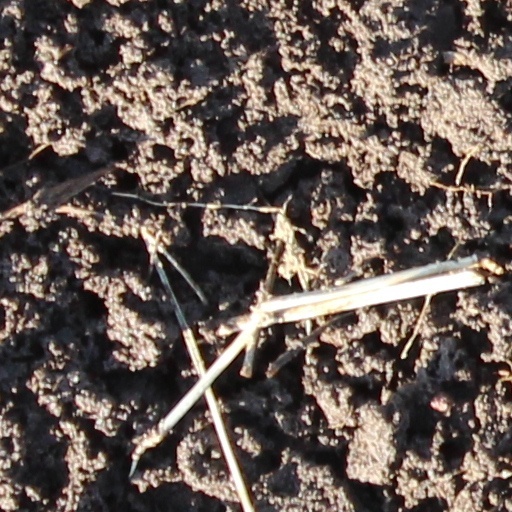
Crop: wheat